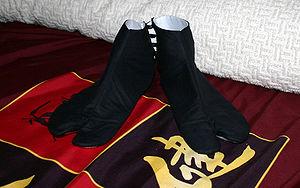
De façon générale, il existe deux styles de vêtements que les Japonais portent : le style japonais, tel que le kimono, et le style occidental. La culture japonaise a été profondément influencée par le reste du monde à travers l'histoire et l'un des changements les plus notables est précisément dans le domaine des vêtements.